Murder

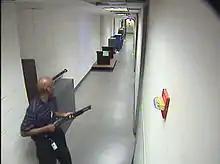
Aaron Alexis holding a shotgun during his rampage

Those who successfully argue a defense based on a mental disorder are usually referred to mandatory clinical treatment until they are certified safe to be released back into the community, rather than prison.